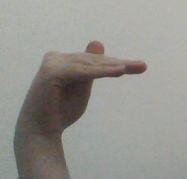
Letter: khaa